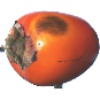
Label: kaki